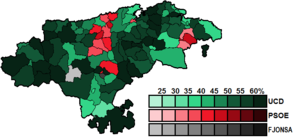
Les élections générales espagnoles de 1979 se sont tenues le 1ᵉʳ mars 1979.